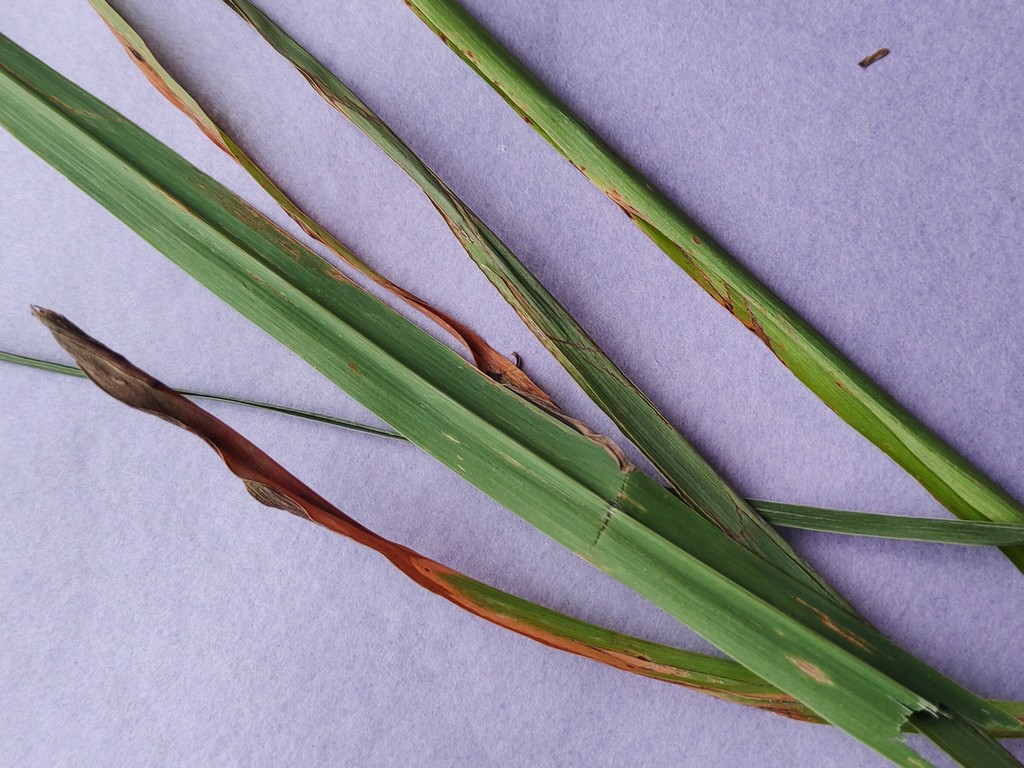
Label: Unhealthy